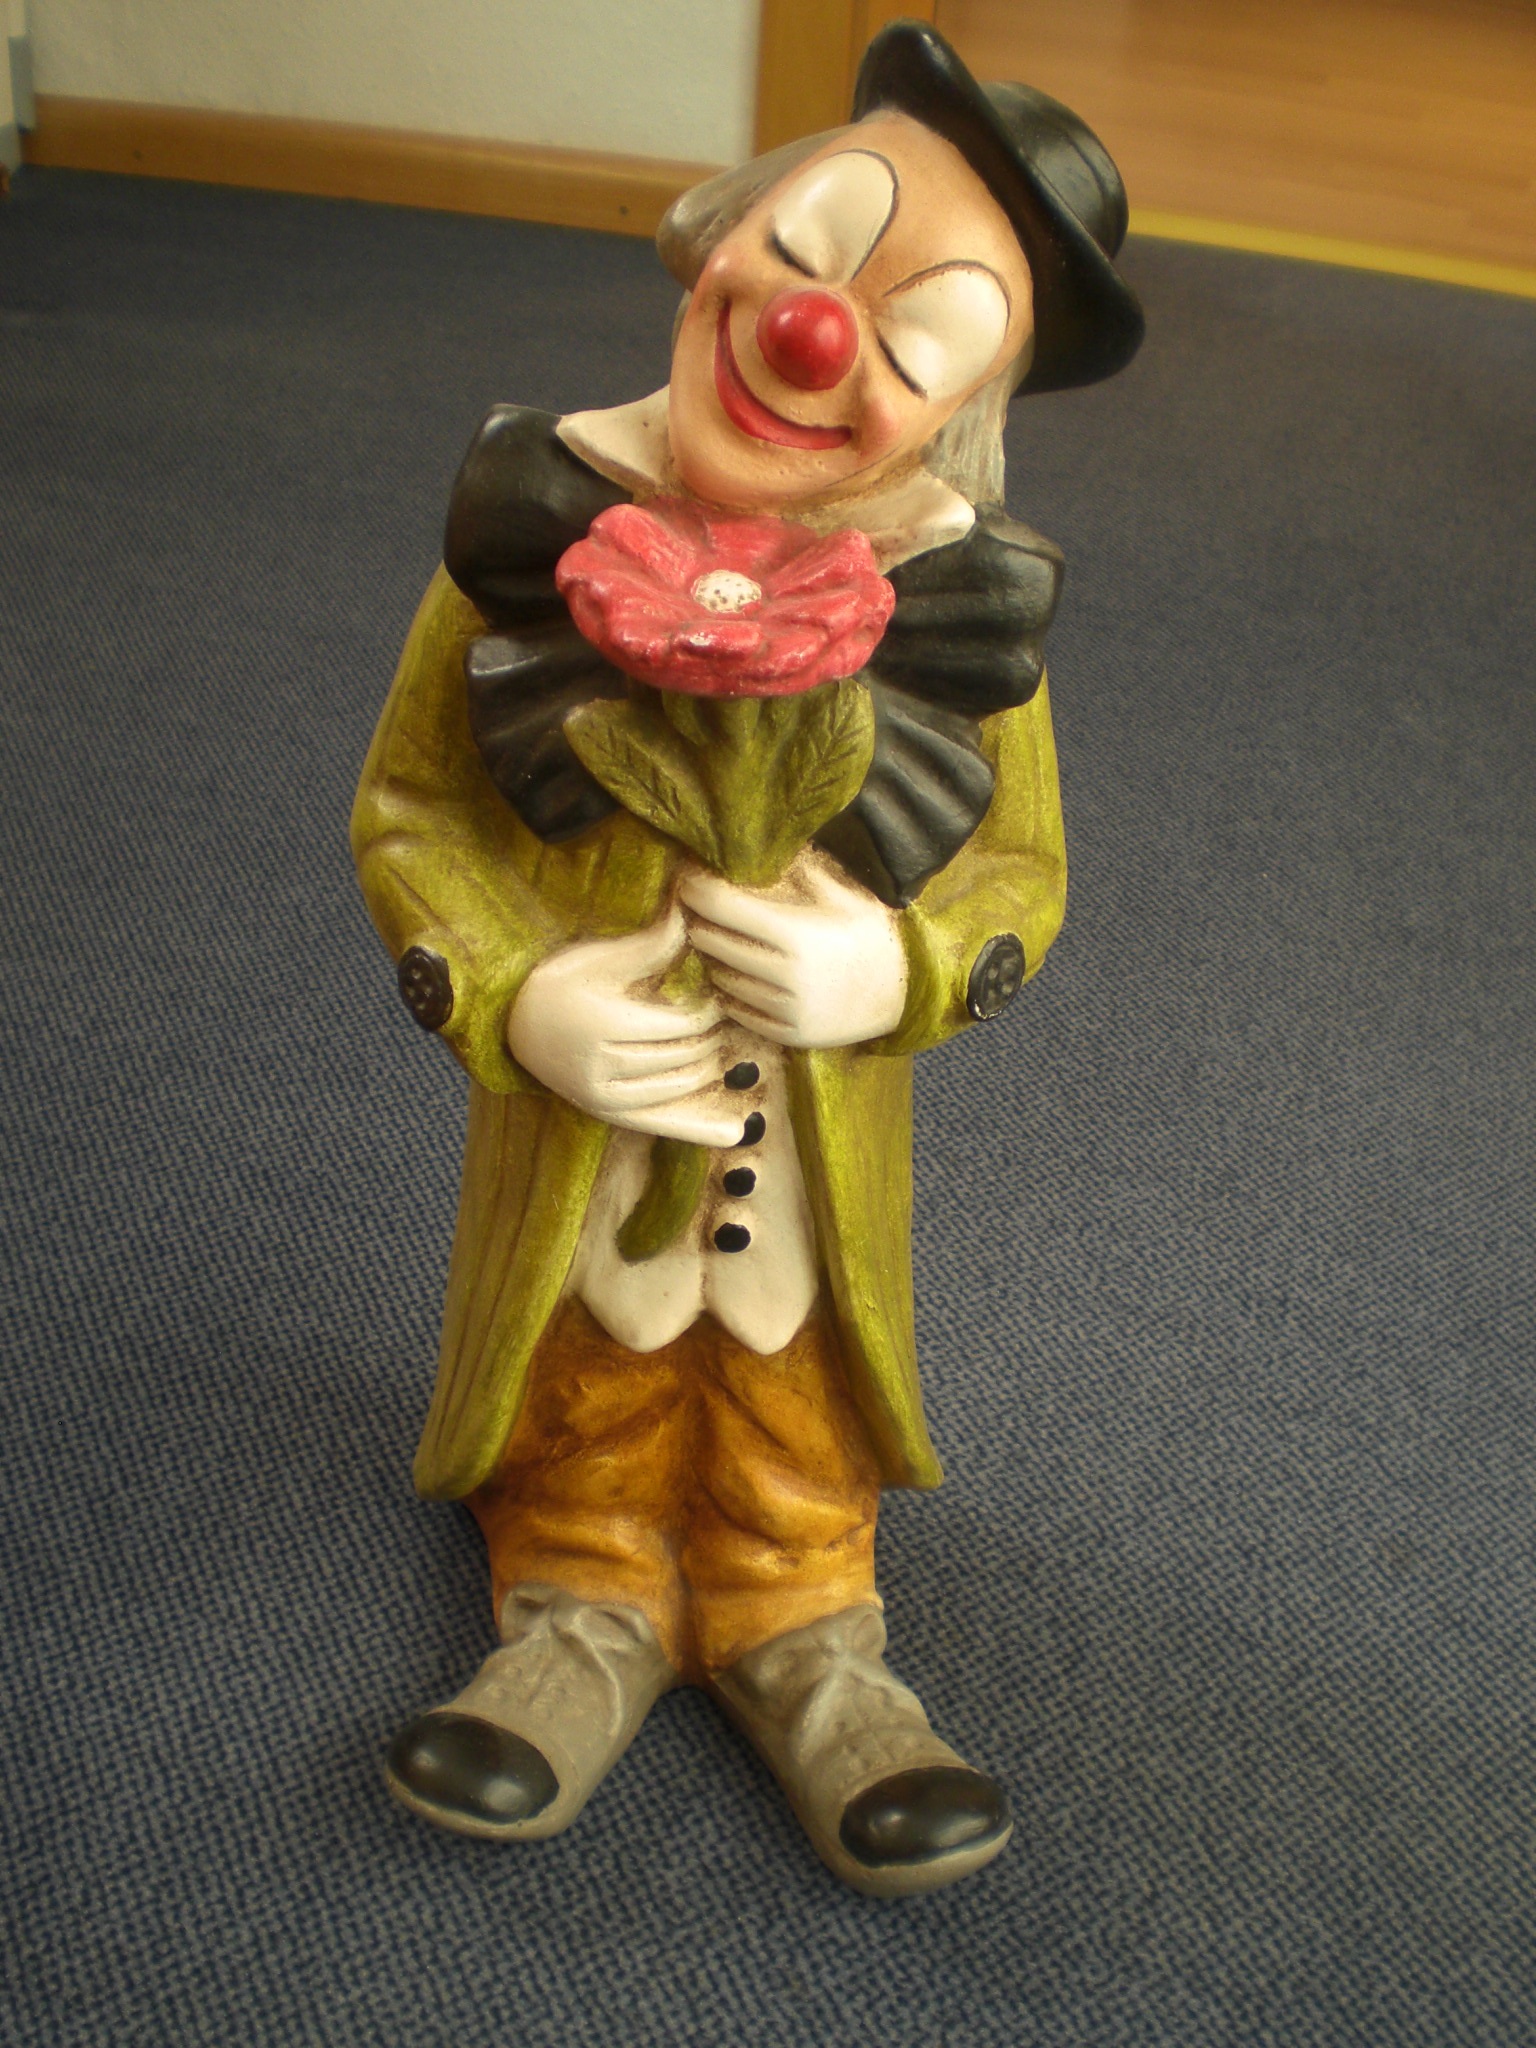
monument, statue, colorful, toy, cheerful, clown, sculpture, art, figure, figurine, carving